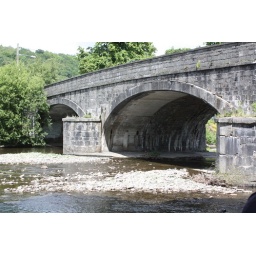
The bridge and river in Llani